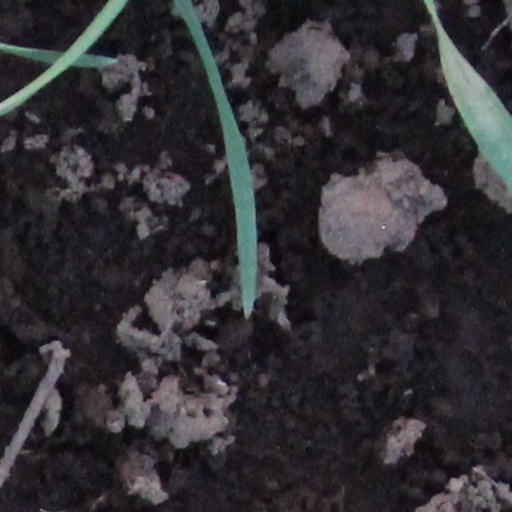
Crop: wheat